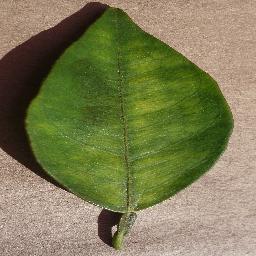
Label: Orange___Haunglongbing_(Citrus_greening)